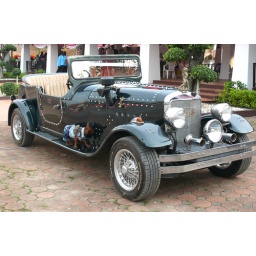
Note the reflection of the dog in the car